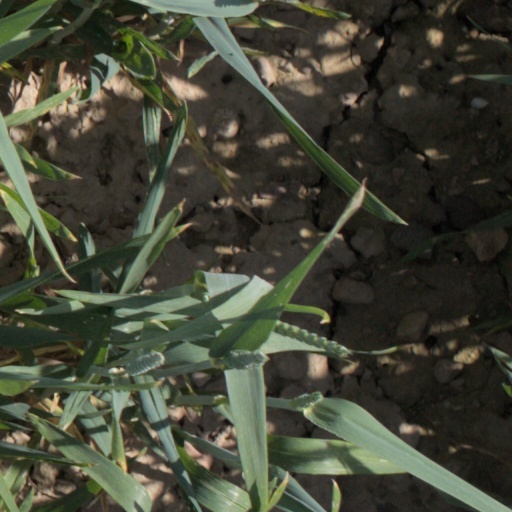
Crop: wheat